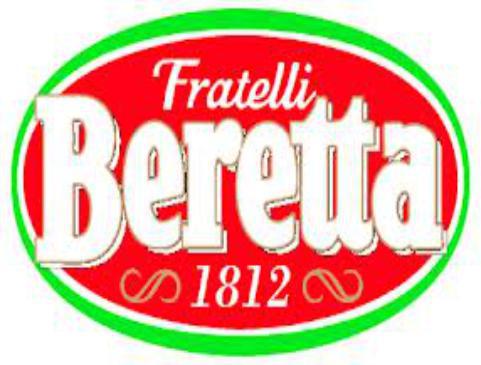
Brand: Beretta
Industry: Others